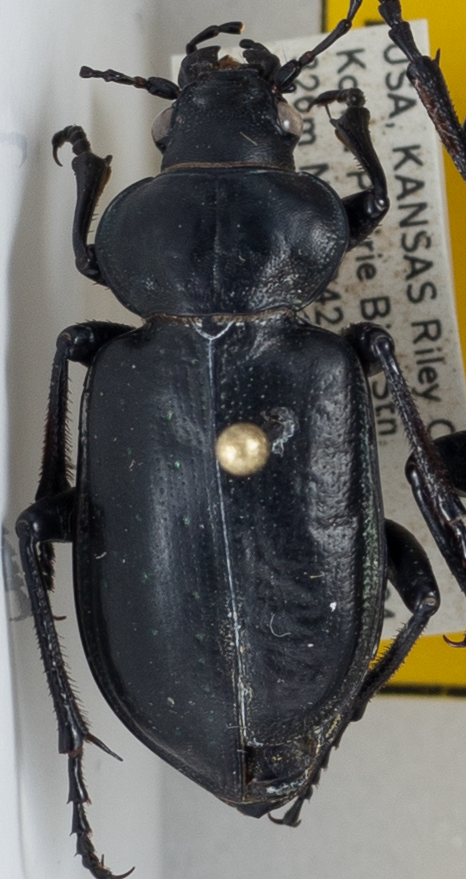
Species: Calosoma affine
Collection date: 2018-09-13
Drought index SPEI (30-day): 1.69
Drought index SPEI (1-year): -0.9
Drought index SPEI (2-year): -0.922